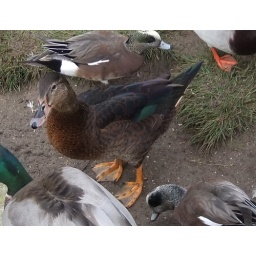
She's much bigger than the female mallards and warmer brown in color.